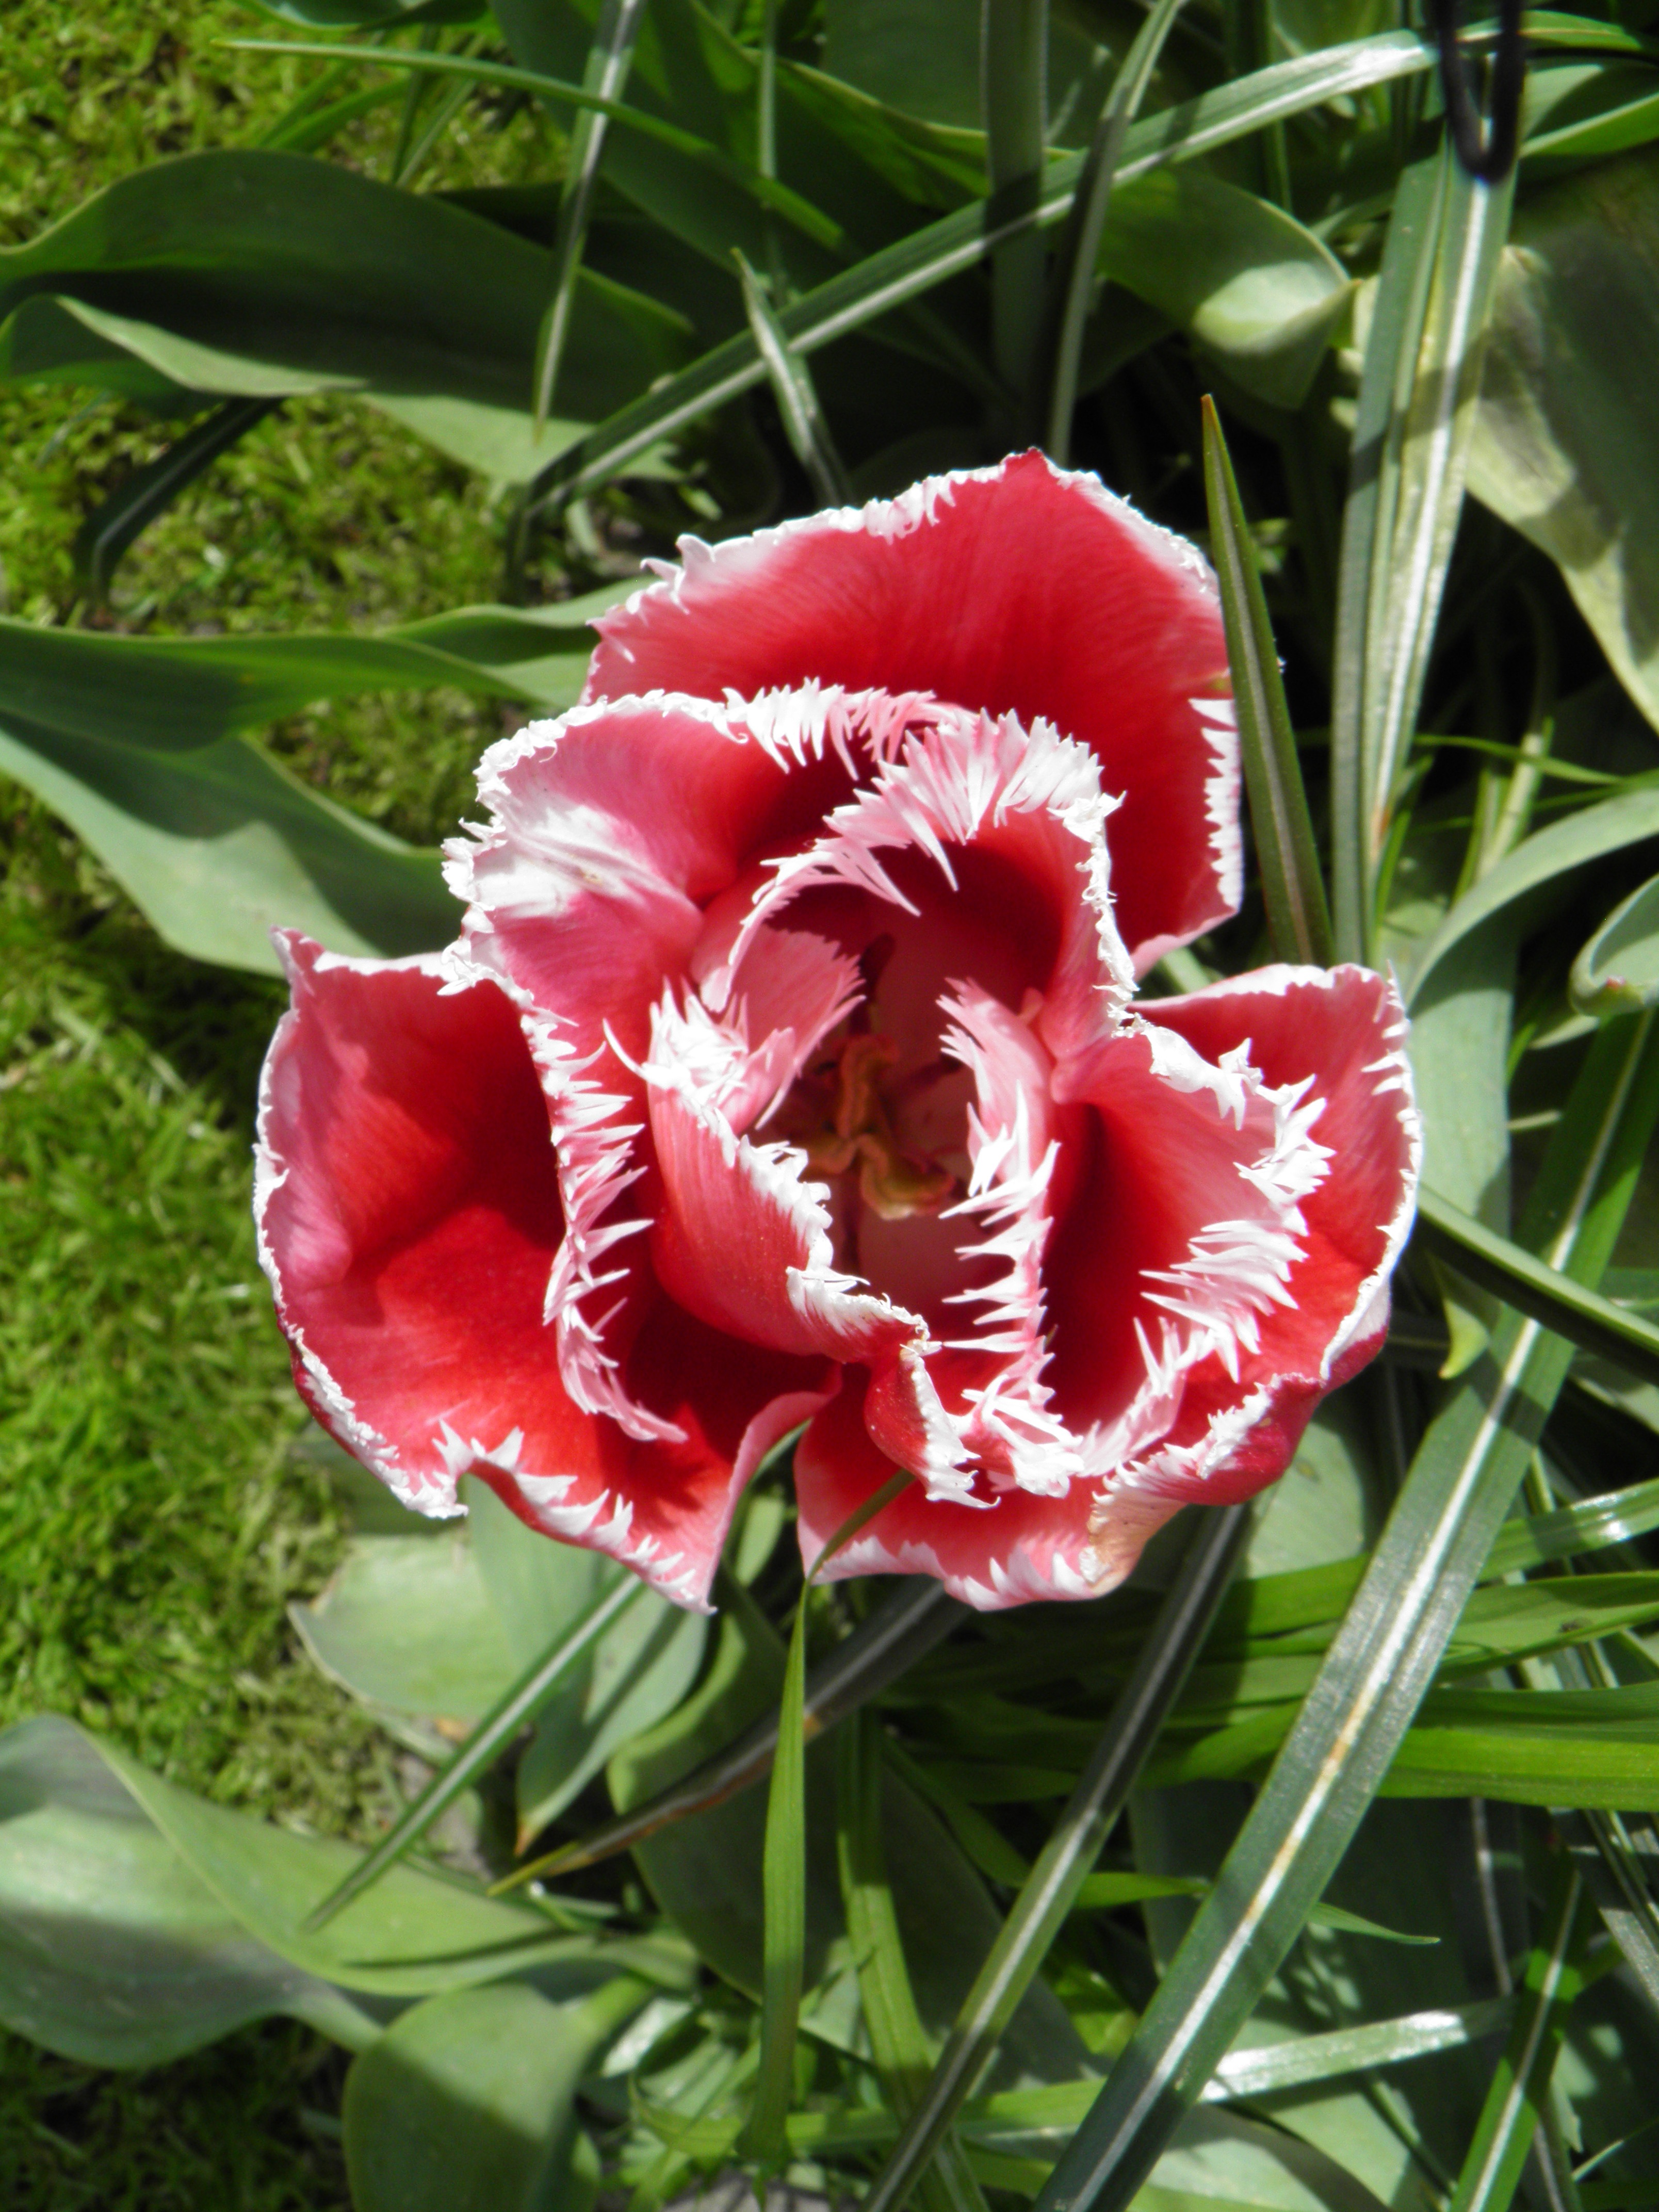
nature, plant, flower, petal, tulip, spring, botany, garden, flora, flowers, amsterdam, tulips, daylily, gladiolus, flowering plant, land plant